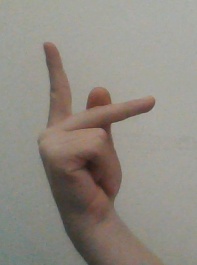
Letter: dha